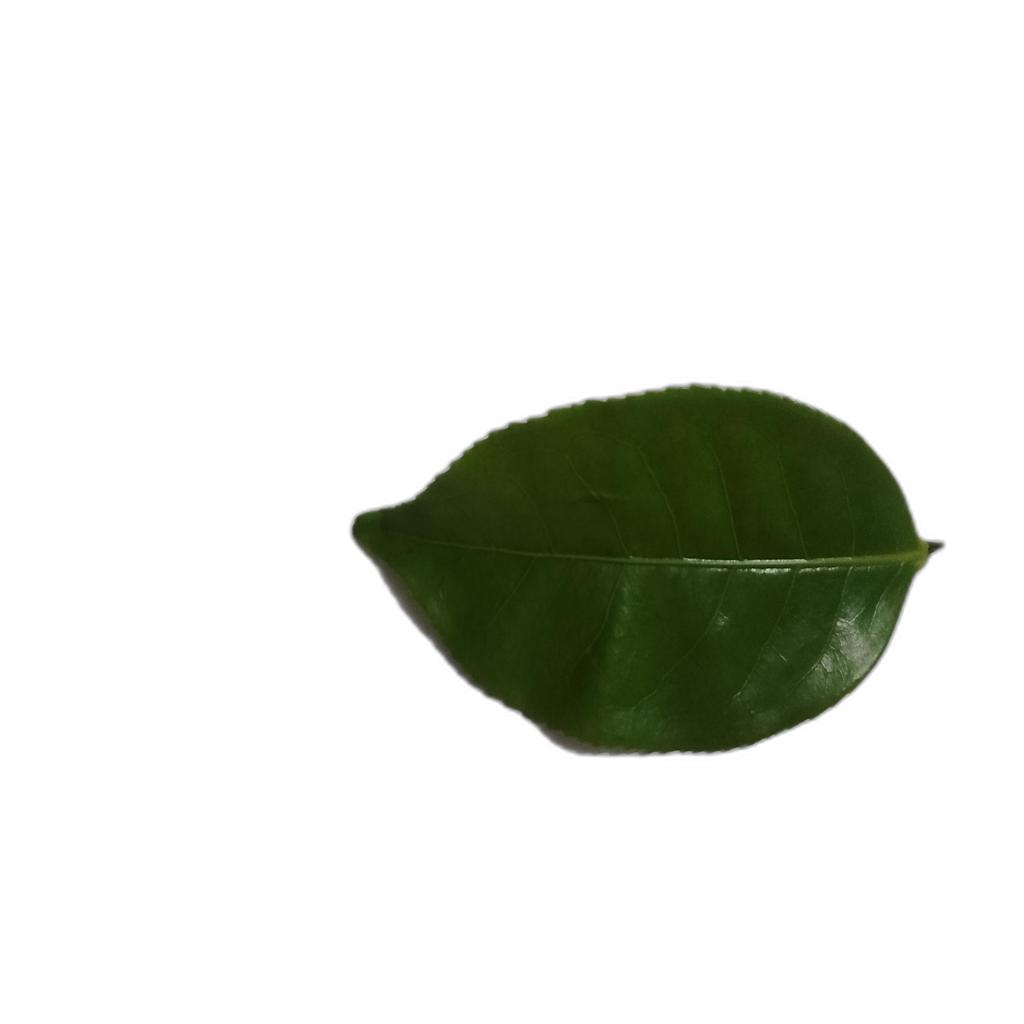
Label: Healthy